Blackstone Library

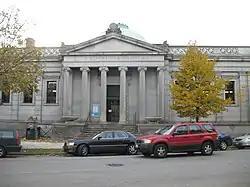
Front of Blackstone Library

T. B. Blackstone Memorial Library is part of the Chicago Public Library (CPL) System and is named for library benefactor Timothy Blackstone. The building was designed by Chicago architect Solon S. Beman. It is now known as the Chicago Public Library – Blackstone Branch and commonly referred to as Blackstone Library, or Blackstone Branch and sometimes Blackstone for short. The Concord Granite building's two-year construction started in 1902, and it was dedicated on January 8, 1904. Blackstone Library marks the beginning of the CPL Branch System as the first dedicated branch. Blackstone is also the only branch of the 79-branch Chicago Public Library branch system that was constructed using private funding (the system also includes a central library and three regional libraries). The Blackstone Library is designated as a Chicago Landmark.